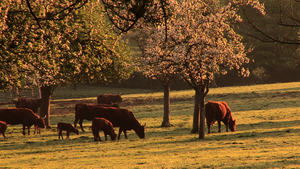
Cultures en transition est un film documentaire français écrit, réalisé et produit par Nils Aguilar, sorti en 2012.